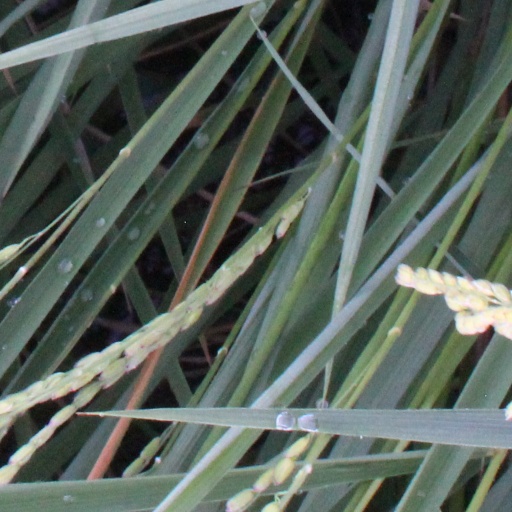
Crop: rice